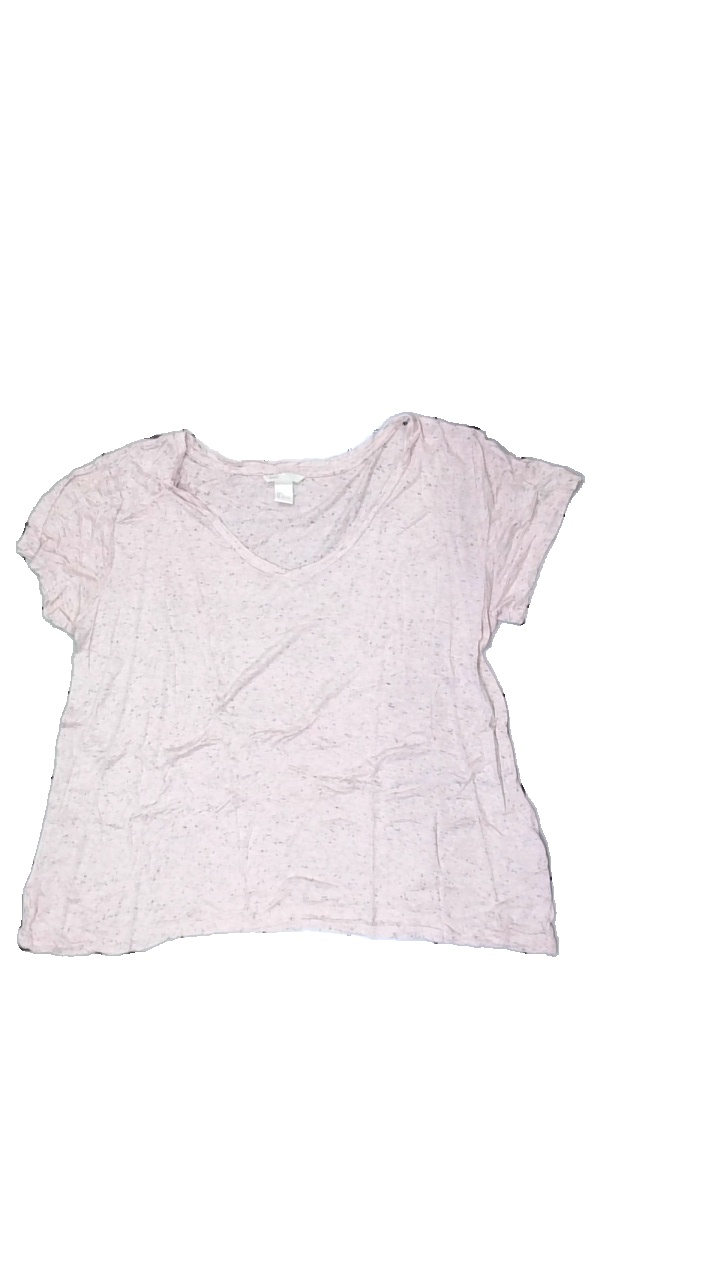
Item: T-shirt (Ladies)
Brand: H&m
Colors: Pink, Black
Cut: Regular, V-collar
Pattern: Dots
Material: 100% viscose
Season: All
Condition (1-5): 3
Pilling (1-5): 2
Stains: Minor
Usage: Export
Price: <50